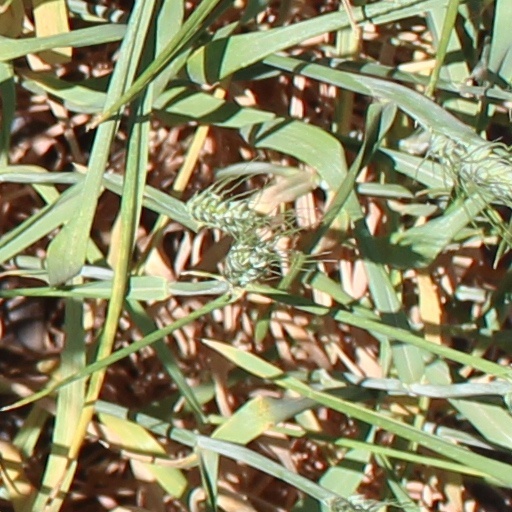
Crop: wheat